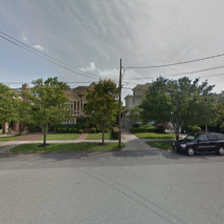
Label: streetView